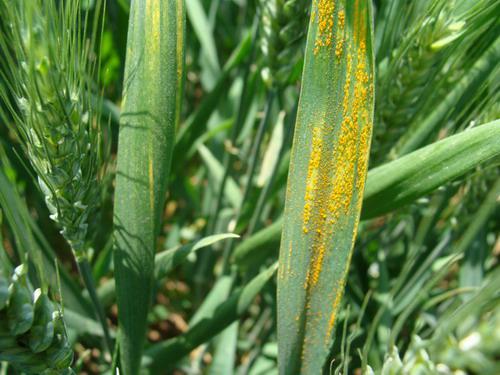
Plant: Wheat
Disease: wheat stripe rust